Darius Boyd

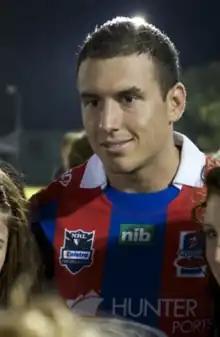
Boyd while playing for the Knights in 2012

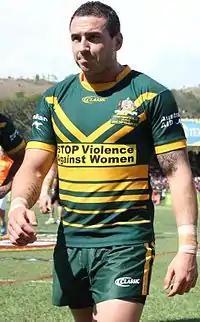
Boyd playing for the Prime Minister's XIII in 2012

In Round 1 of the 2012 NRL season, Boyd made his club debut for the Newcastle Knights against his former club the St George Illawarra Dragons, playing at fullback in the Knights 15-14 golden point extra time loss at Hunter Stadium. On 20 April 2012, Boyd played for Australia in the 2012 Anzac Test, playing on the wing in the Kangaroos 20–12 win Eden Park. Boyd played on the wing for Queensland in all three matches of the 2012 State of Origin series, scoring 3 tries in the Maroons 7th consecutive series win.